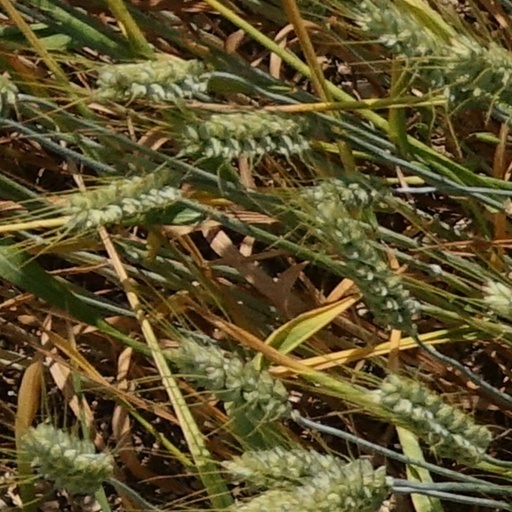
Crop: wheat